Congratulations (2010 film)

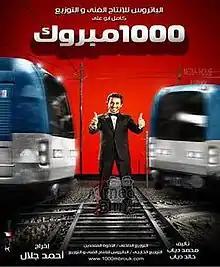

Congratulations (translit. 1000 Mabrook read as Alf Mabrook or a Thousand Congratulations) is a 2009 Egyptian film directed by Ahmed Nader Galal, played by Ahmed Helmy, a man who wakes up one morning to discover that the day repeats, a carbon copy of the day before, trapping him in an inescapable vicious circle. This man has dream to live for 100 years, however, he is living for one day only and that day keep repeating to show him the negative and positive things in his life.